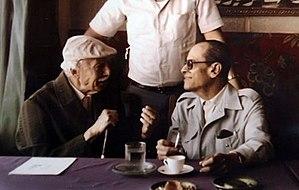
Tawfiq al-Hakim né Tawfiq Ismaël al-Hakim le 9 octobre 1898 dans la banlieue d'Alexandrie, et mort au Caire le 26 juillet 1987 est un écrivain, dramaturge, essayiste et homme de lettres égyptien. Il est l'un des pionniers du roman et de l'écriture théâtrale arabe et un des grands noms dans l'histoire de la littérature arabe moderne.
Najib Mahfouz, né le 11 décembre 1911 et mort le 30 août 2006, est un écrivain égyptien contemporain de langue arabe et un intellectuel réputé d’Égypte, ayant reçu le prix Nobel de littérature en 1988.